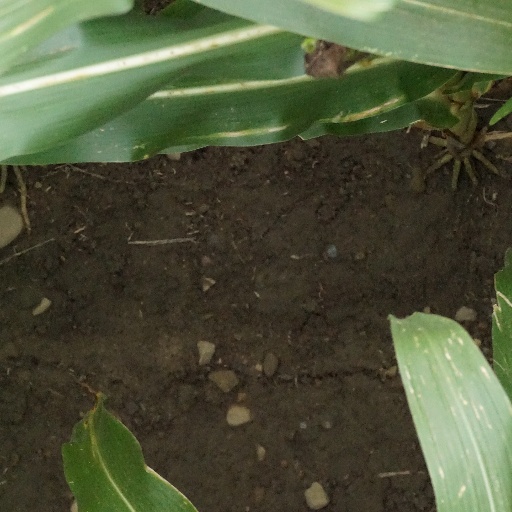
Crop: maize; corn